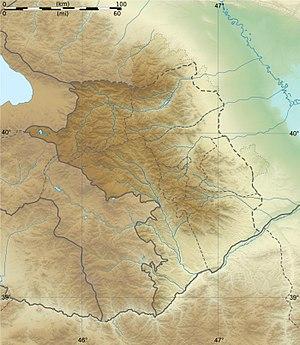
Carte topographique vierge du Haut-Karabakh, avec les frontières de facto, destinée à la géolocalisation.
Berdzor ou Latchin est la capitale de la région de Kashatagh au Haut-Karabagh ou la capitale du raion de Latchin en Azerbaïdjan. Elle compte 1 700 habitants.
Kichan est une communauté rurale de la région de Martakert, au Haut-Karabagh. Elle compte 168 habitants en 2005.
Azokh est une communauté rurale de la région de Hadrout au Haut-Karabagh. Elle compte 806 habitants en 2005.
Le Haut-Karabagh, Haut-Karabakh ou Artsakh, en forme longue la république d'Artsakh, est une république autoproclamée de Transcaucasie. En 2015, sa population est estimée à 148 917 habitants pour une superficie de 11 430 km². Sa capitale et plus grande ville est Stepanakert.
Karahoundj est une communauté rurale de la région de Martouni, au Haut-Karabagh. Elle compte 178 habitants en 2005.
La forteresse de Chouchi est une forteresse située dans la ville de Chouchi dans le Haut-Karabagh.
Berkadzor est une communauté rurale de la région d'Askeran, au Haut-Karabagh. Elle compte 198 habitants en 2005.